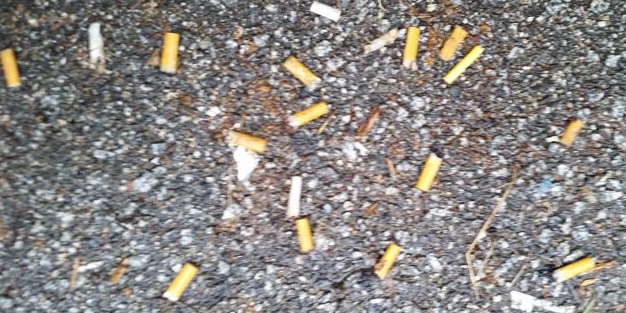
Label: trash